Fort Granville

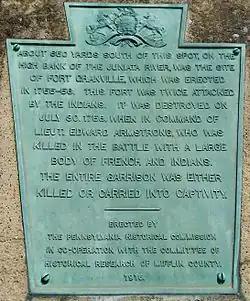
1916 state historical marker near Lewistown

Fort Granville was a militia stockade located in the colonial Province of Pennsylvania. Its site was about a mile from Lewistown, in what is now Granville Township, Mifflin County. Active from 1755 until 1756, the stockade briefly sheltered pioneer settlers in the Juniata River valley during the French and Indian War. The fort was attacked on August 2, 1756, by a mixed force of French troops and Native Americans, mostly Lenape warriors. The fort’s garrison surrendered the strongpoint to these attackers, who celebrated their victory and destroyed the stockade.